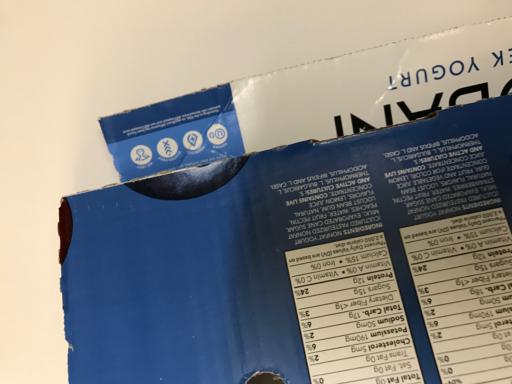
Waste category: cardboard